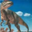
Label: dinosaur